Boss of Lonely Valley

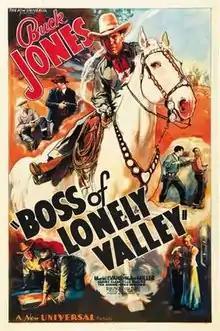
Theatrical release poster

Boss of Lonely Valley is a 1937 American Western film directed by Ray Taylor and written by Frances Guihan. The film stars Buck Jones, Richard Holland, Muriel Evans, Harvey Clark, Walter Miller and Lee Phelps. The film was released on December 1, 1937, by Universal Pictures.